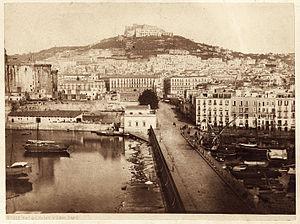
L'église Santa Maria del Rimedio al Molo Grande est une église de Naples aujourd'hui déconsacrée qui se trouve près de la célèbre Rua Catalana, précisément via Flavio Gioia.